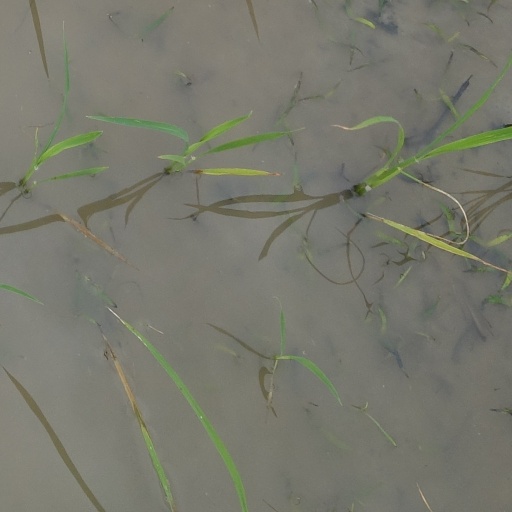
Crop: rice